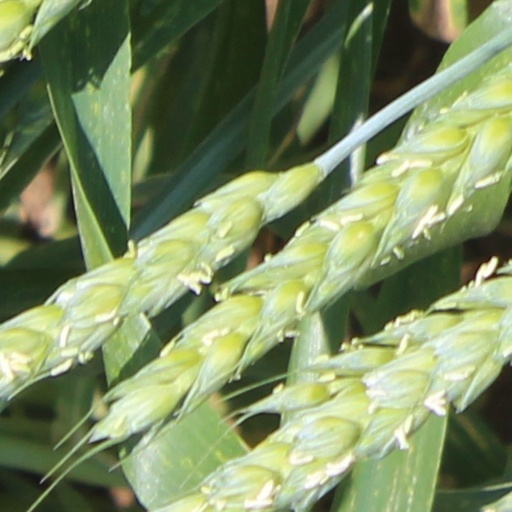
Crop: wheat